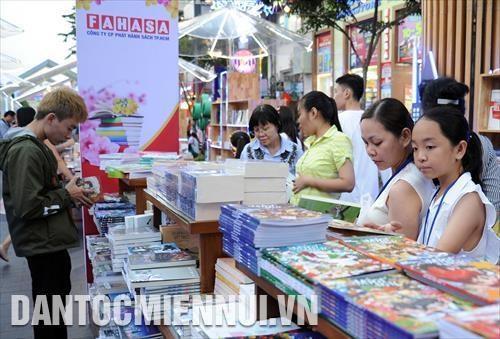
có nhiều cuốn sách được trưng bày ở trên giá